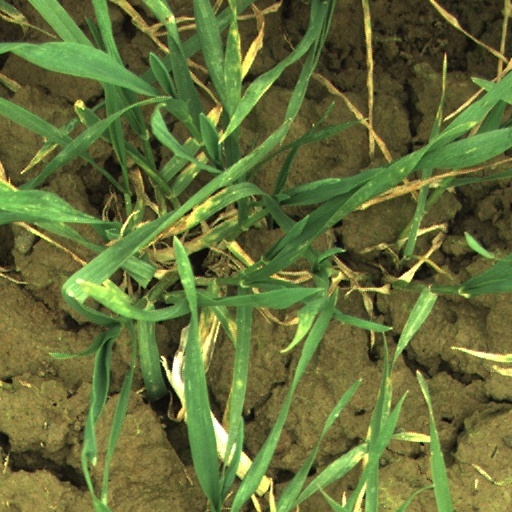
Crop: wheat